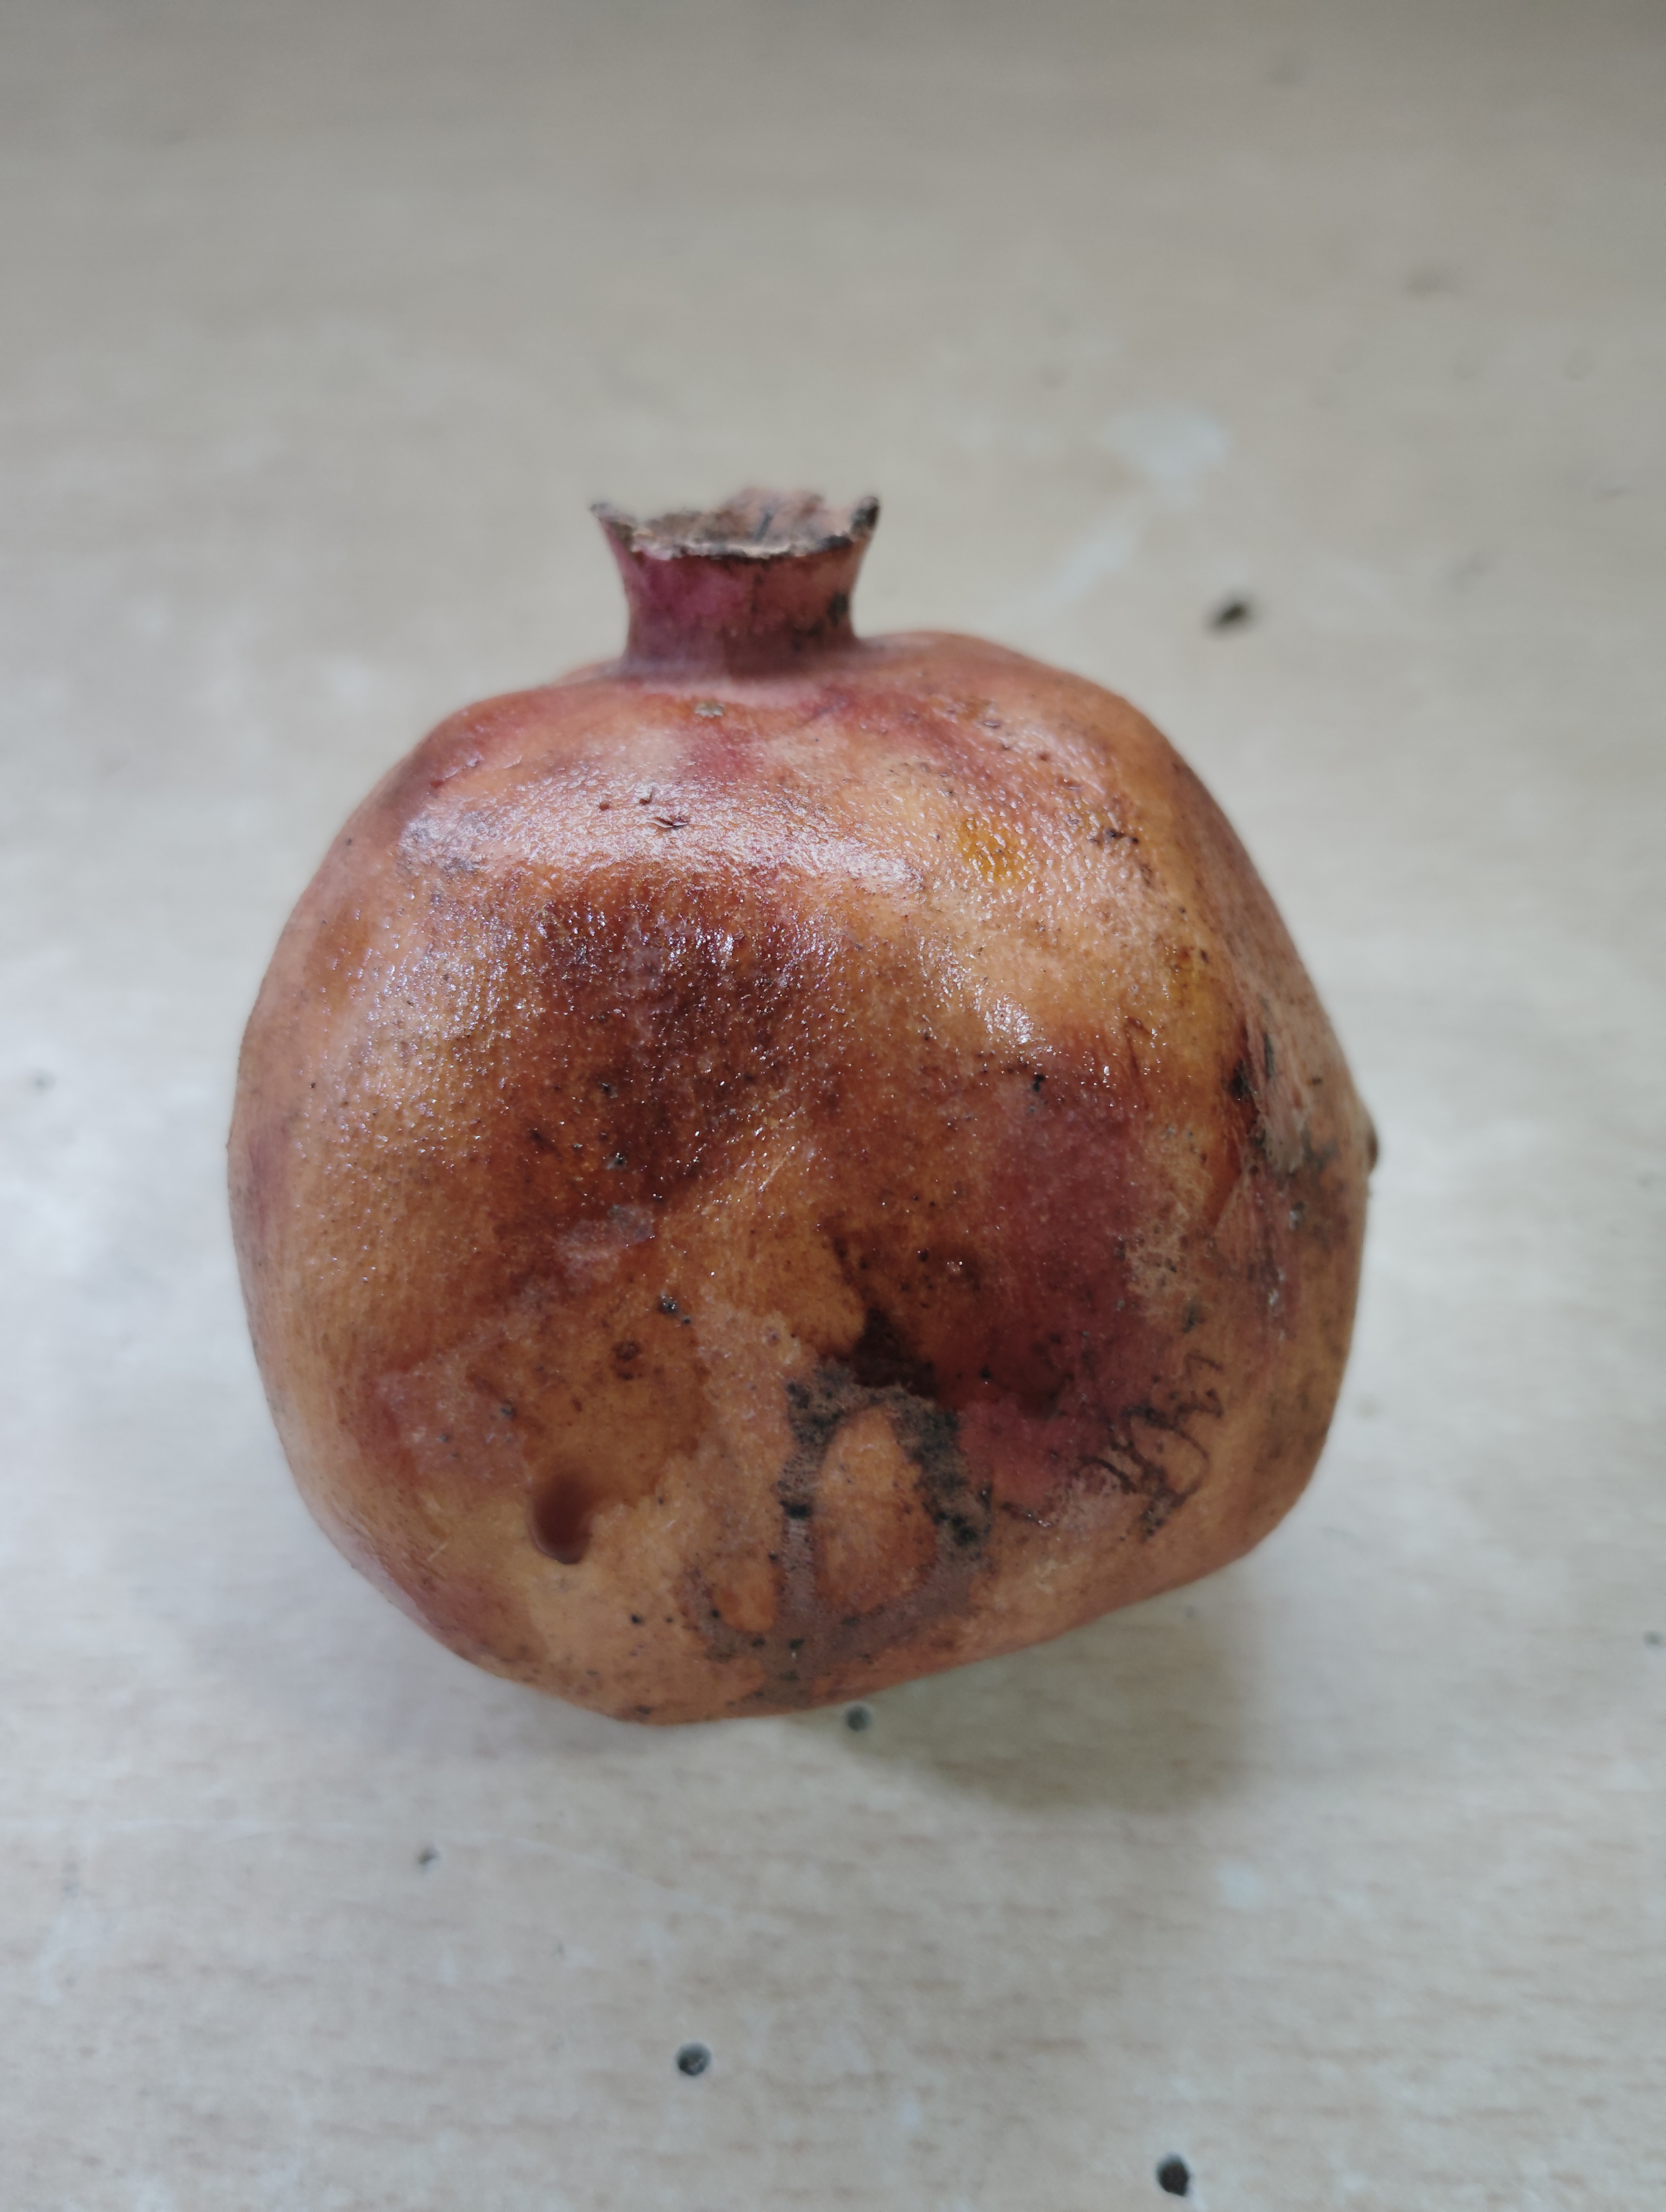
Label: Major Defect